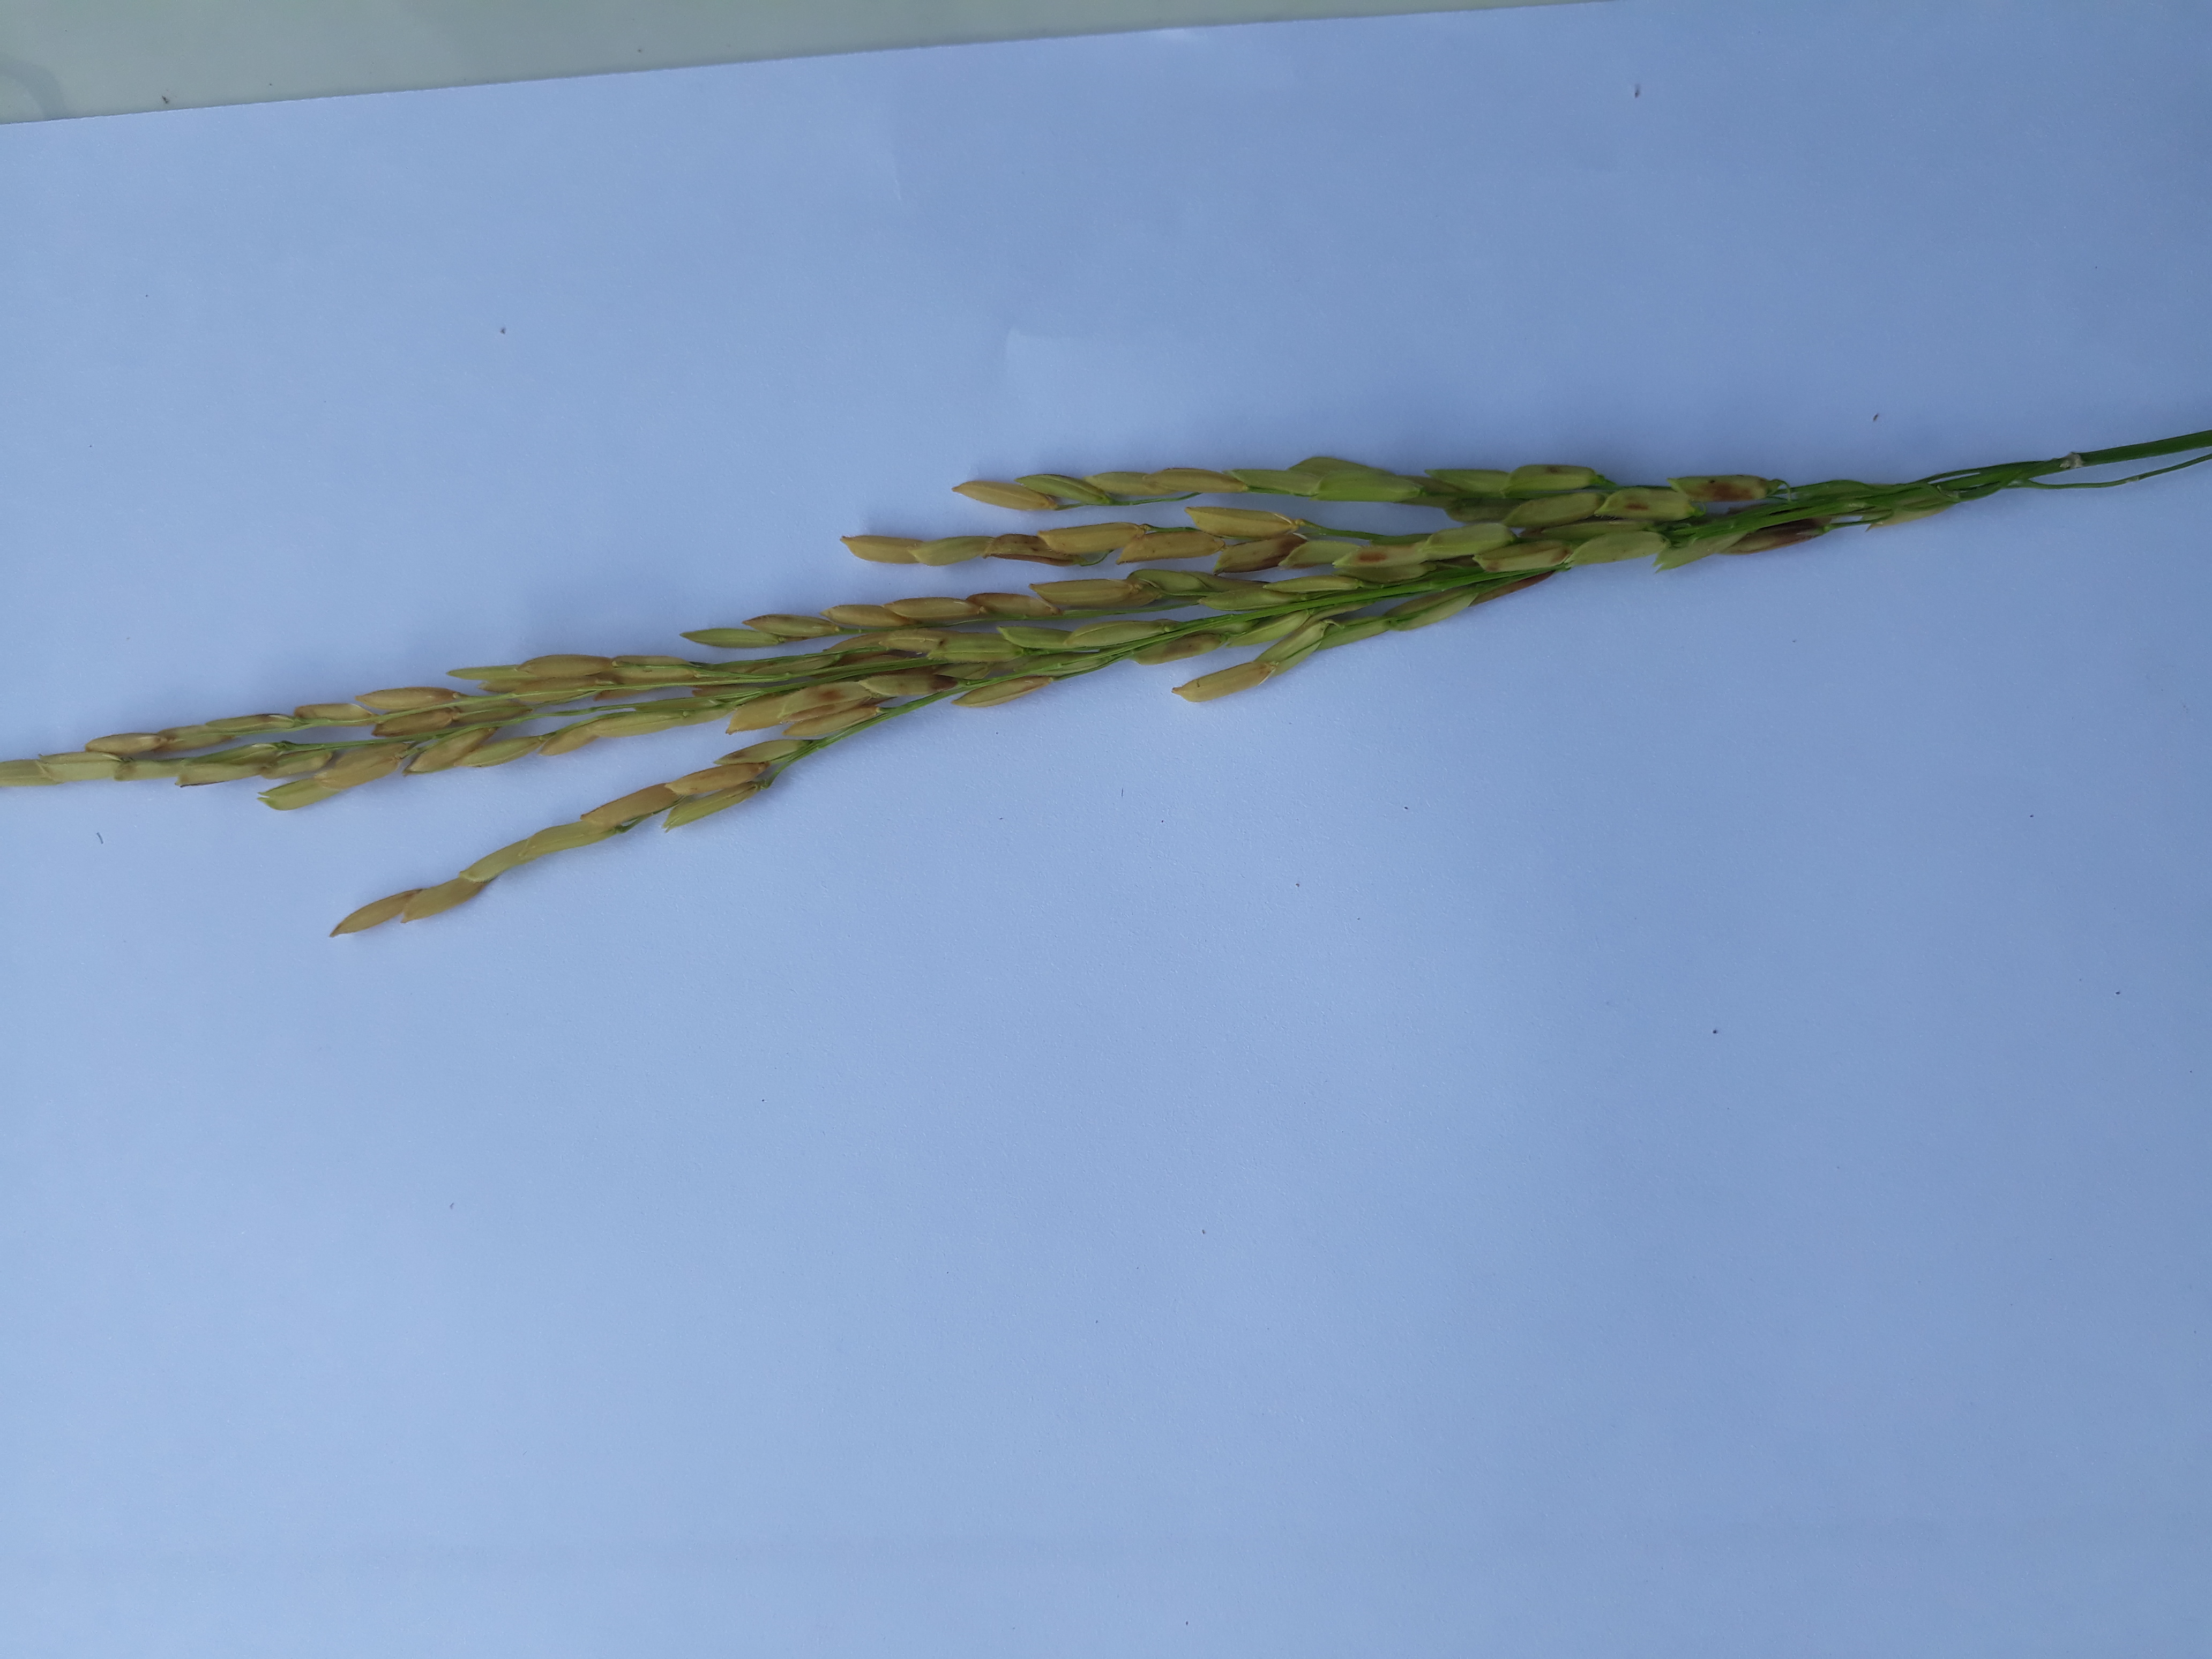
Label: Mild